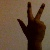
The image shows a hand gesture representing the number 3 in Indian Sign Language.